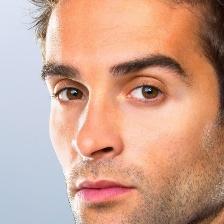
Label: faces